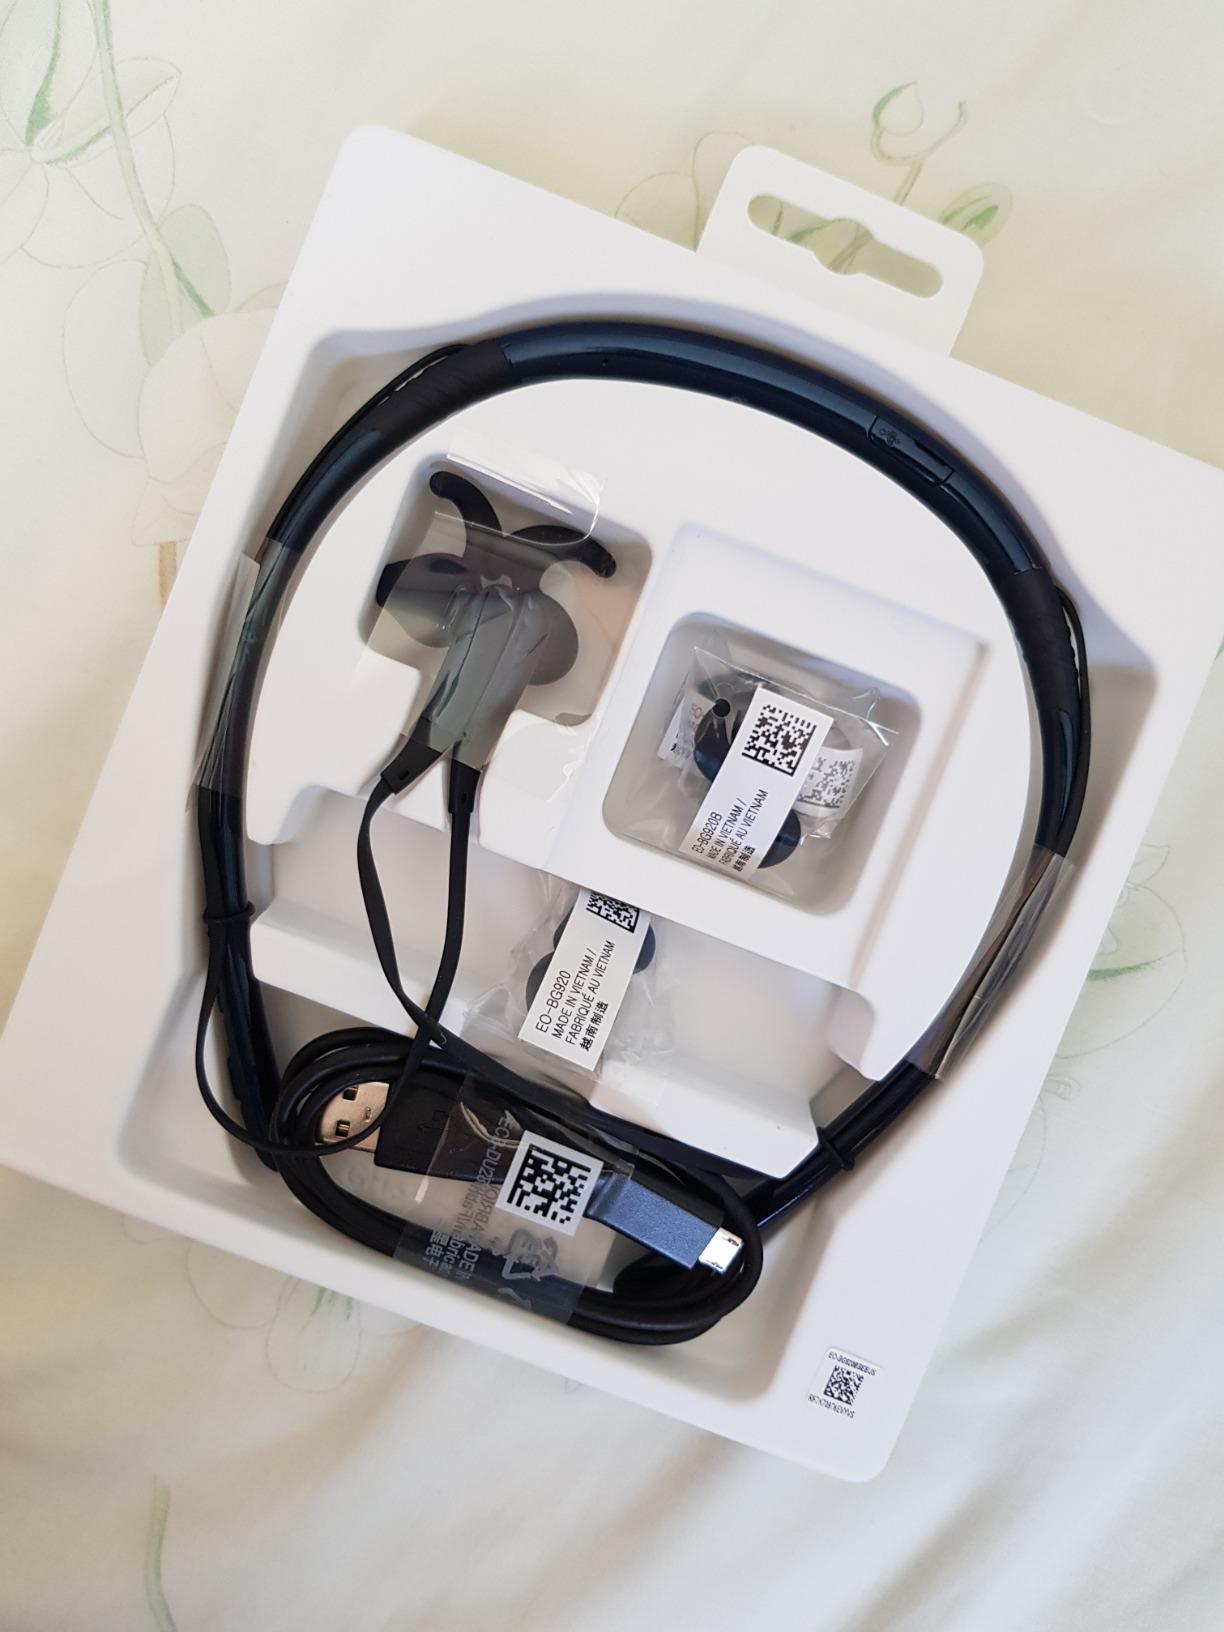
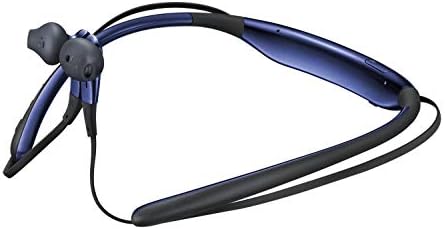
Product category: headphones
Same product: yes